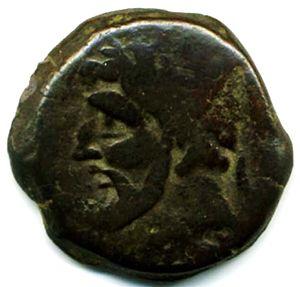
Monnaie représentant Massinissa, Algérie
La bataille de Carthage est le fait majeur de la Troisième guerre punique, ultime conflit opposant la cité de Carthage et la République romaine. Elle consiste essentiellement en un siège débutant en 149 av. J.-C. et s'achevant au printemps 146 av. J.-C.